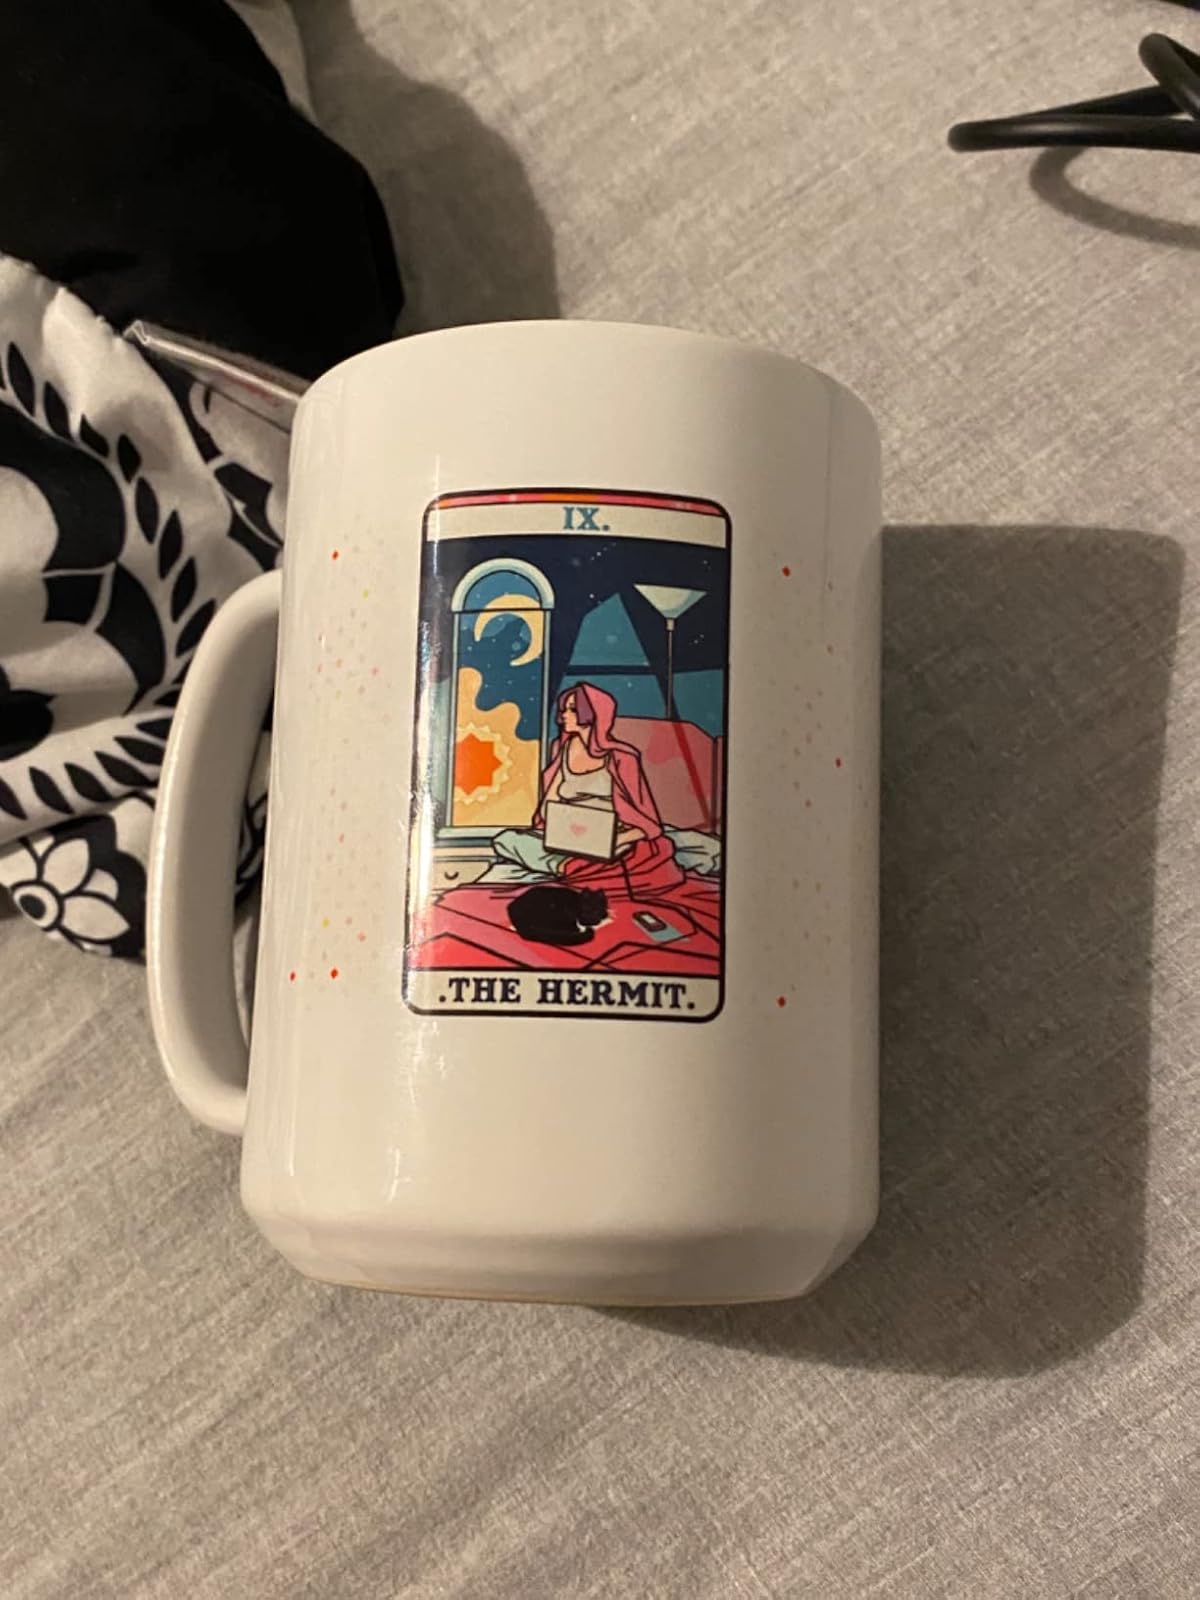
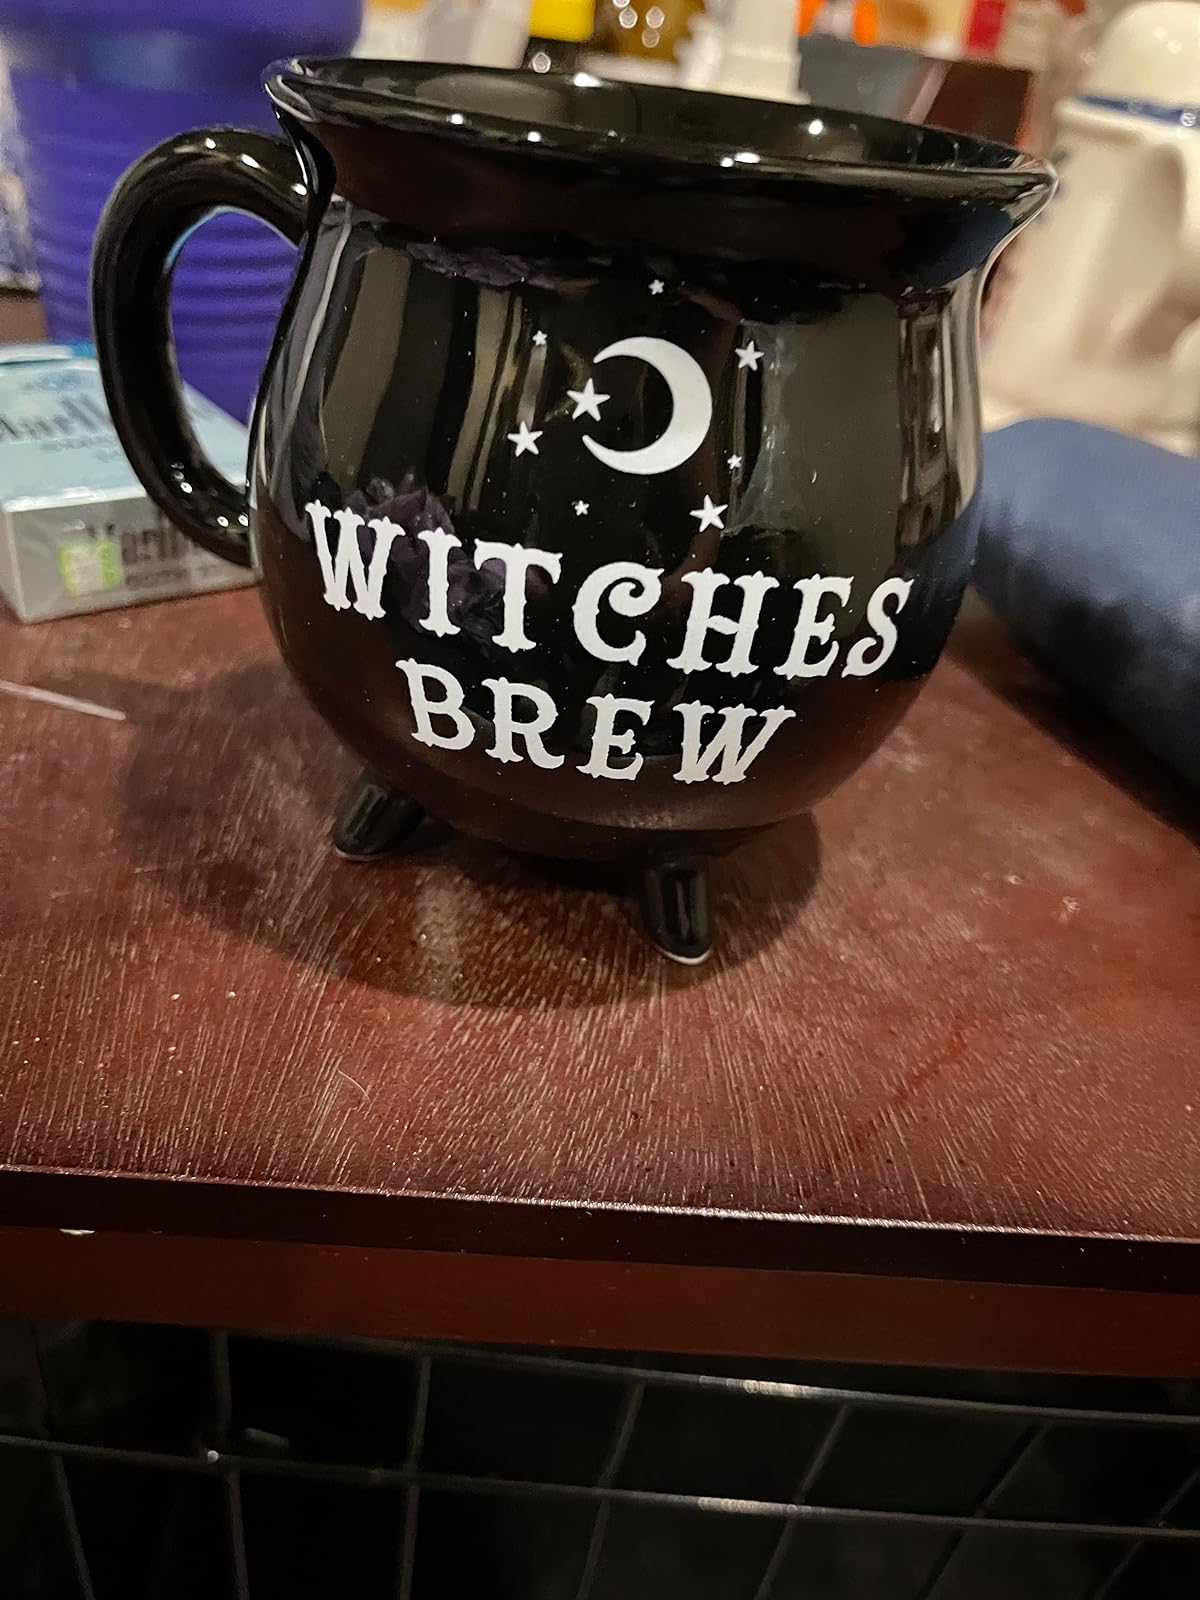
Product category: items_mug
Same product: no